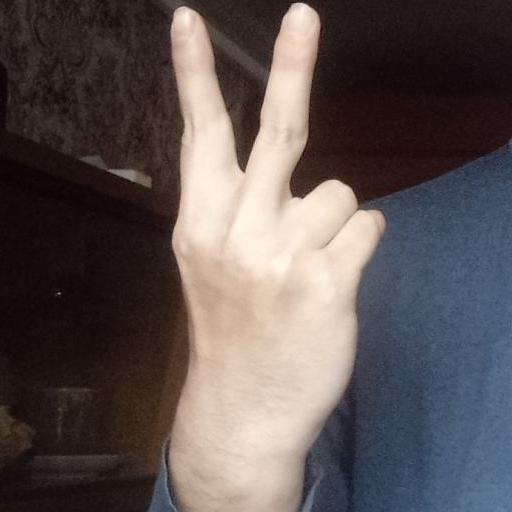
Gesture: peace_inverted